Balan, Ain

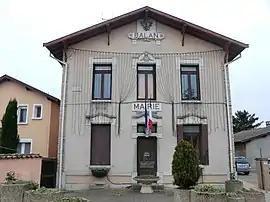
Town hall

Balan is a commune in the Ain department in eastern France.